Unification of Italy

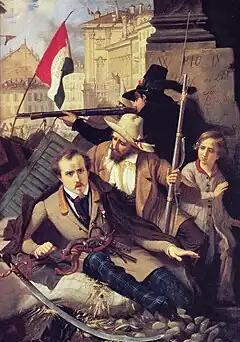
Five Days of Milan, 18–22 March 1848

The unification of Italy, also known as the, was the 19th century political and social movement that in 1861 ended in the annexation of various states of the Italian peninsula and its outlying isles to the Kingdom of Sardinia, resulting in the creation of the Kingdom of Italy. Inspired by the rebellions in the 1820s and 1830s against the outcome of the Congress of Vienna, the unification process was precipitated by the Revolutions of 1848, and reached completion in 1870 after the capture of Rome and its designation as the capital of the Kingdom of Italy.